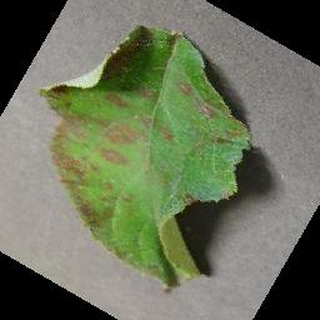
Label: apple_cedar_apple_rust